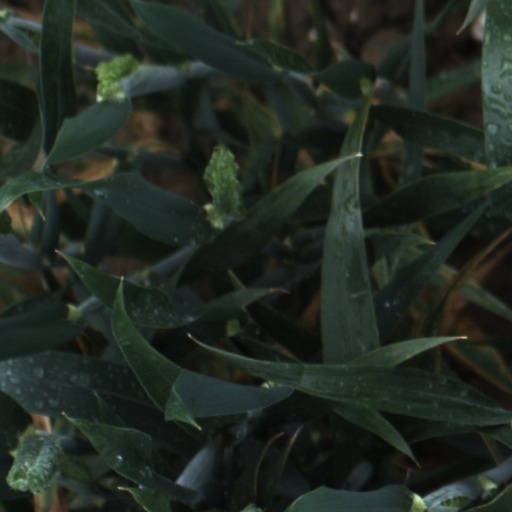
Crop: wheat